Antoni Comas i Pujol

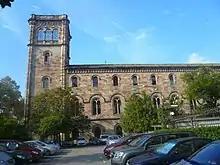
University of Barcelona where Antoni Comas studied and taught

After obtaining his degree, Antoni Comas began teaching at his faculty while preparing his doctorate, which he obtained in 1953 with a thesis on the work of the troubadour Ramon Vidal de Besalú. During the 1960–1961 academic year, being an interim professor in the Romance Philology section, he began regular teaching of the Catalan language at the University of Barcelona under Franco's regime. Finally, in 1965, Antoni Comas won the concours for the Catalan Language and Literature chair reinstated 25 years after its suppression by Franco at the end of the Civil War .